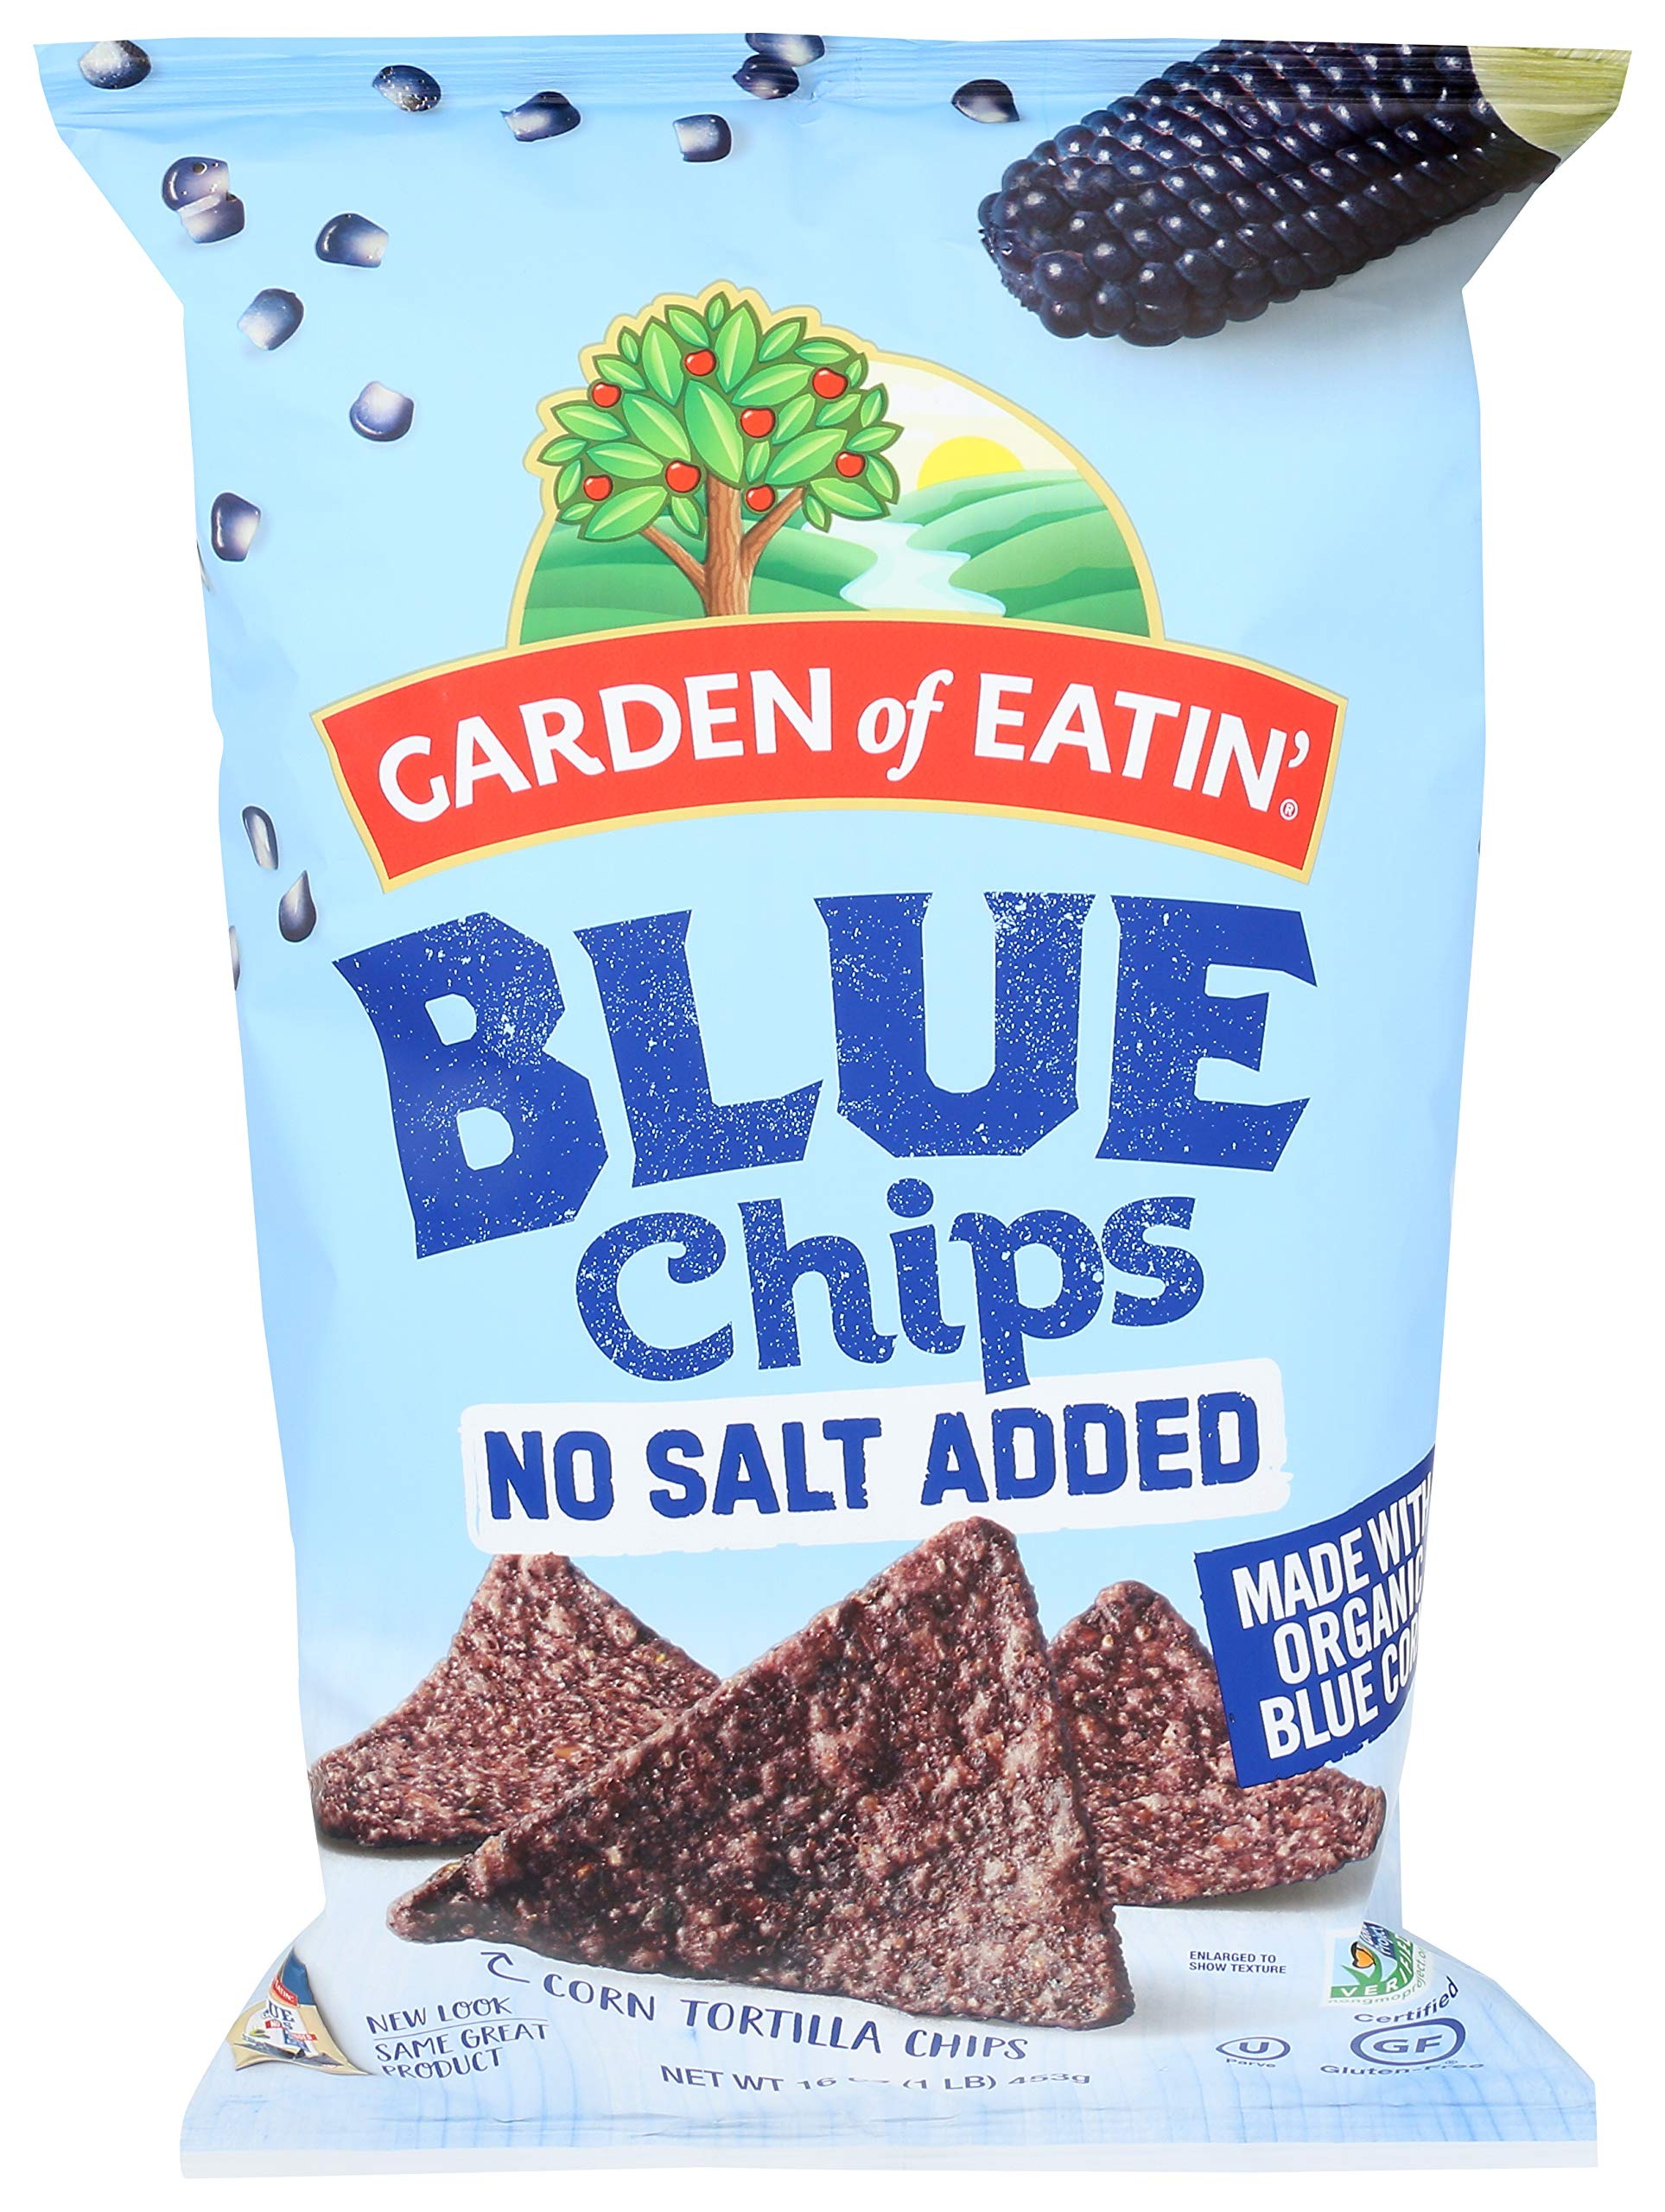
Item Name: GARDEN OF EATIN Blue Party Chips With No Salt, 16 OZ
Bullet Point 1: True to tradition, our shells, seasoning and sauce are made with no genetically engineered ingredients, no artificial colors or preservatives and no hydrogenated oils food you can feed your family and feel good about
Bullet Point 2: Best quality product
Bullet Point 3: Gluten-free and Non-GMO, Effervesce combines Authenticity with Elegance and Prestige
Value: 16.0
Unit: Ounce

Price: 7